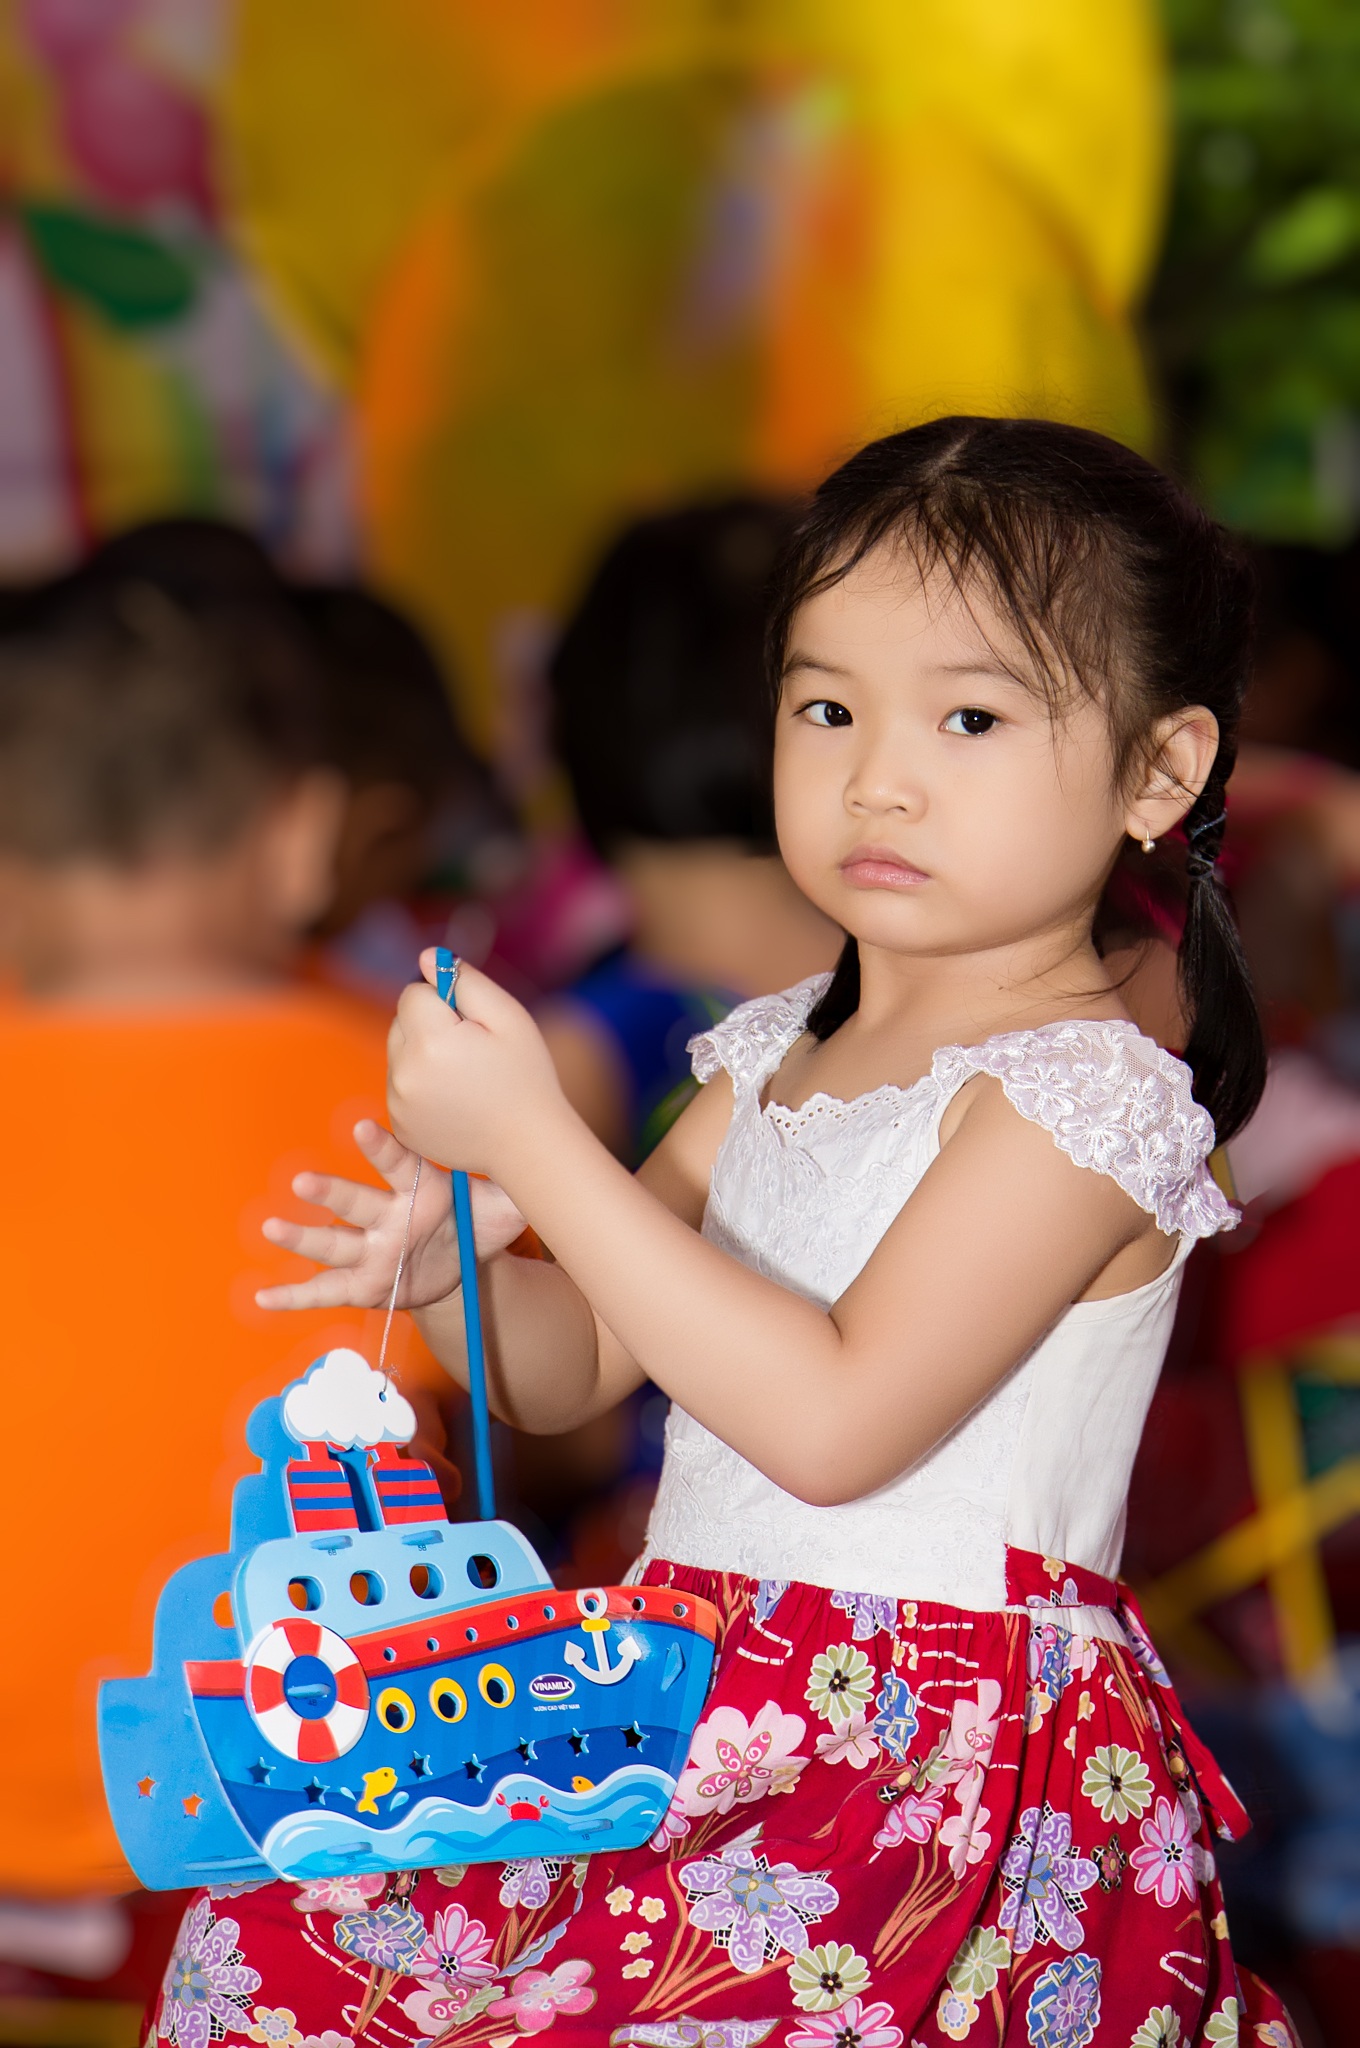
person, people, play, home, male, letter, child, page, egg, write, infant, toddler, party, amusing, event, birthday, sweetness, the lunar new year